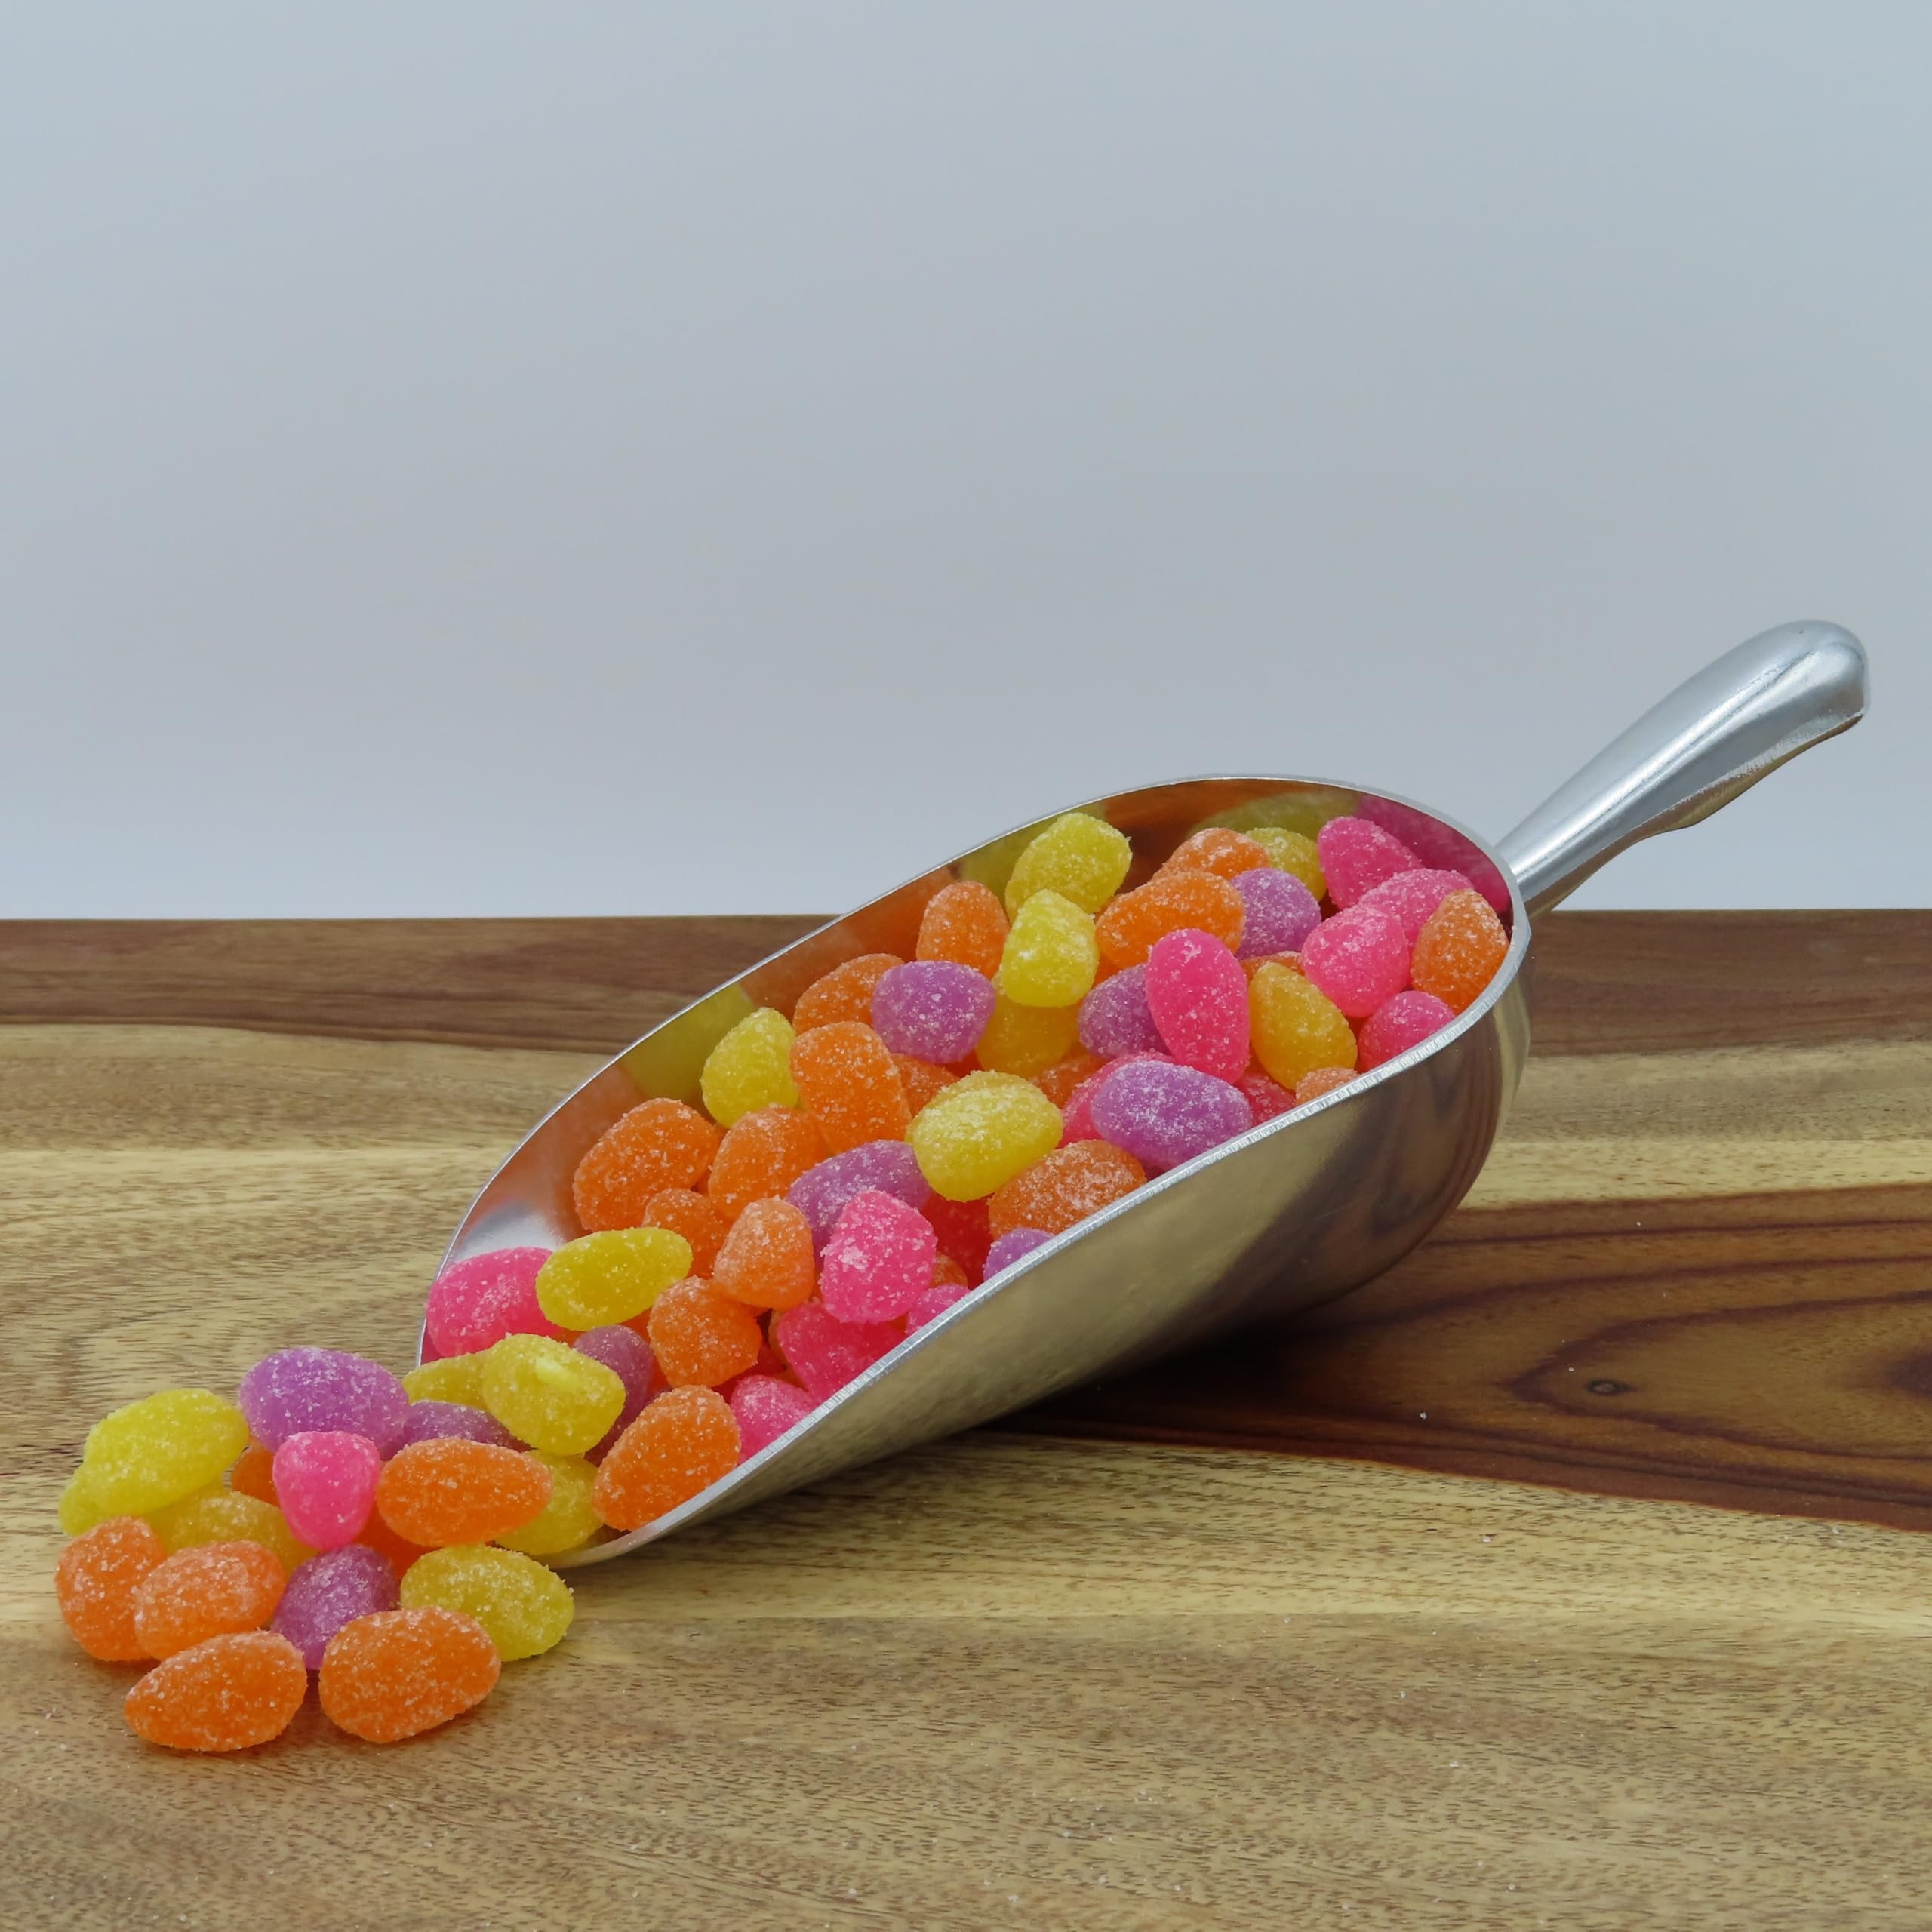
Item Name: Beulah's Sweet and Sour Eggs, 2 Pound Package, 440 Pieces of Candy
Bullet Point 1: Sweet & Sour Flavor
Bullet Point 2: Orange, Lemon, Grape, Watermelon
Bullet Point 3: Bright Bite-Size Jelly Eggs
Product Description: Packaged in bulk, these Sweet n Sour Eggs are a great snack. Share with family and friends or enjoy for yourself.
Value: 32.0
Unit: Ounce

Price: 25.95